Engineered Arts

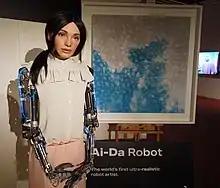
Ai-Da Robot at Abu Dhabi Art

Ai-Da is a humanoid robot based on the Robothespian platform. Completed in 2019, Ai-Da contains no conversational AI capabilities and is tele-operated using Engineered Arts "Tin Man" software.